Chaos (professional wrestling)

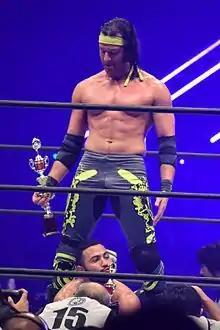
Roppongi Vice after winning the 2016 Super Jr. Tag Tournament

On January 4 at Wrestle Kingdom 10 in Tokyo Dome, Roppongi Vice failed for the third time to capture the IWGP Junior Heavyweight Tag Team Championships, Toru Yano teamed with the Ring of Honor (ROH) tag team of Jay Briscoe and Mark Briscoe to defeat Bullet Club's Bad Luck Fale, Tama Tonga and Yujiro Takahashi to become the inaugural NEVER Openweight 6-Man Tag Team Champions, while Ishii was defeated by Katsuyori Shibata ending his fourth reign of the Never Openweight Championship, Nakamura made his second successful defense by defeating A.J. Styles and Okada defeated 2015 G1 Climax winner Hiroshi Tanahashi in the main event of Wrestle Kingdom 10 in Tokyo Dome to retain the IWGP Heavyweight Championship. Hours after the event it was reported that Nakamura had given his notice to NJPW on the morning of January 4, announcing that he was leaving the promotion for WWE. Nakamura remained under NJPW contract and was expected to finish off his contracted dates with the promotion before leaving. On January 12, NJPW confirmed Nakamura's upcoming departure and announced he would also be stripped of the IWGP Intercontinental Championship. Nakamura handed in the title on January 25, officially ending his fifth reign. Nakamura wrestled his last match under his NJPW contract on January 30, where he, Okada and Ishii defeated Hirooki Goto, Hiroshi Tanahashi and Katsuyori Shibata.